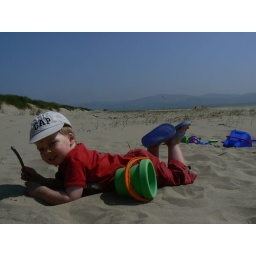
My youngest son relaxing on the beach back in May. Hard to believe the weather back then.